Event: Nepal Earthquake
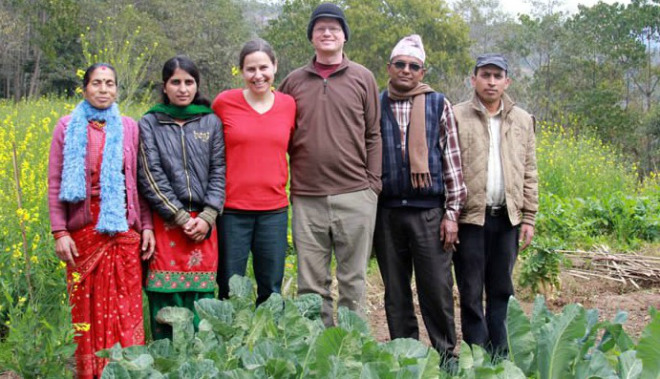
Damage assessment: no_damage